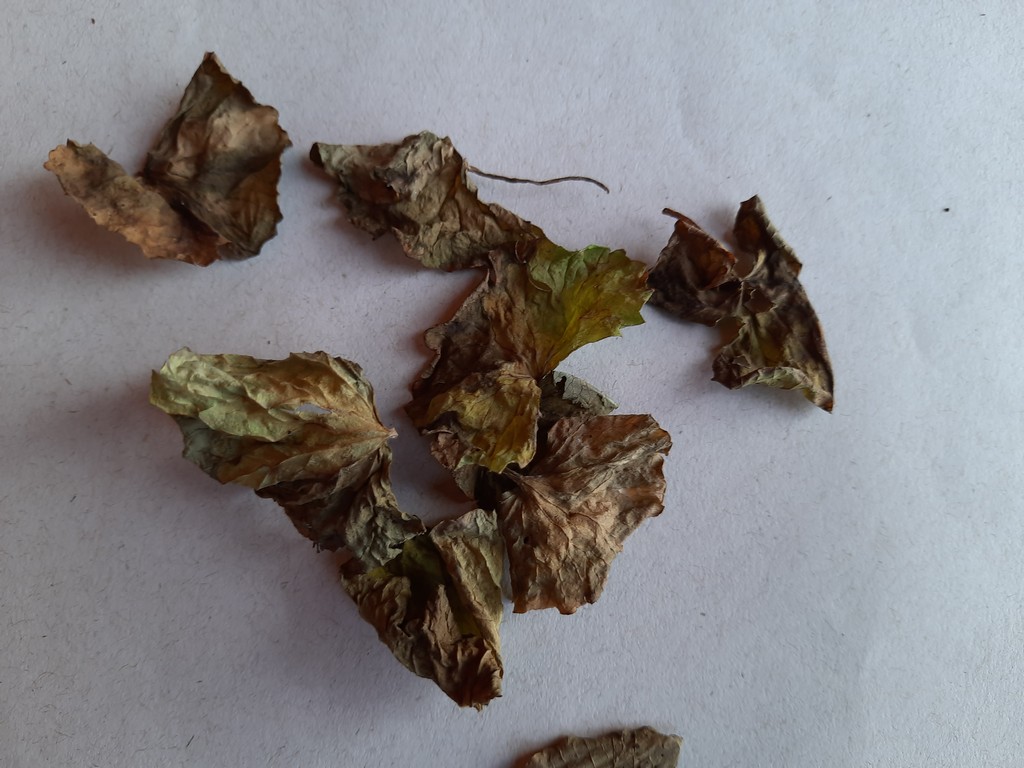
Label: Dried